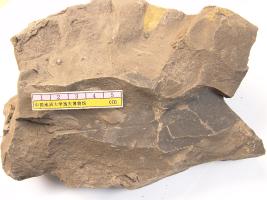
一个化石属于被子植物，其特征描述:叶椭圆批针形或倒卵披针形，长50-60毫米，宽15-25毫米，基部狭楔形，顶端渐尖或钝尖，中脉强直，向上渐变细，侧脉细而稀疏、互生